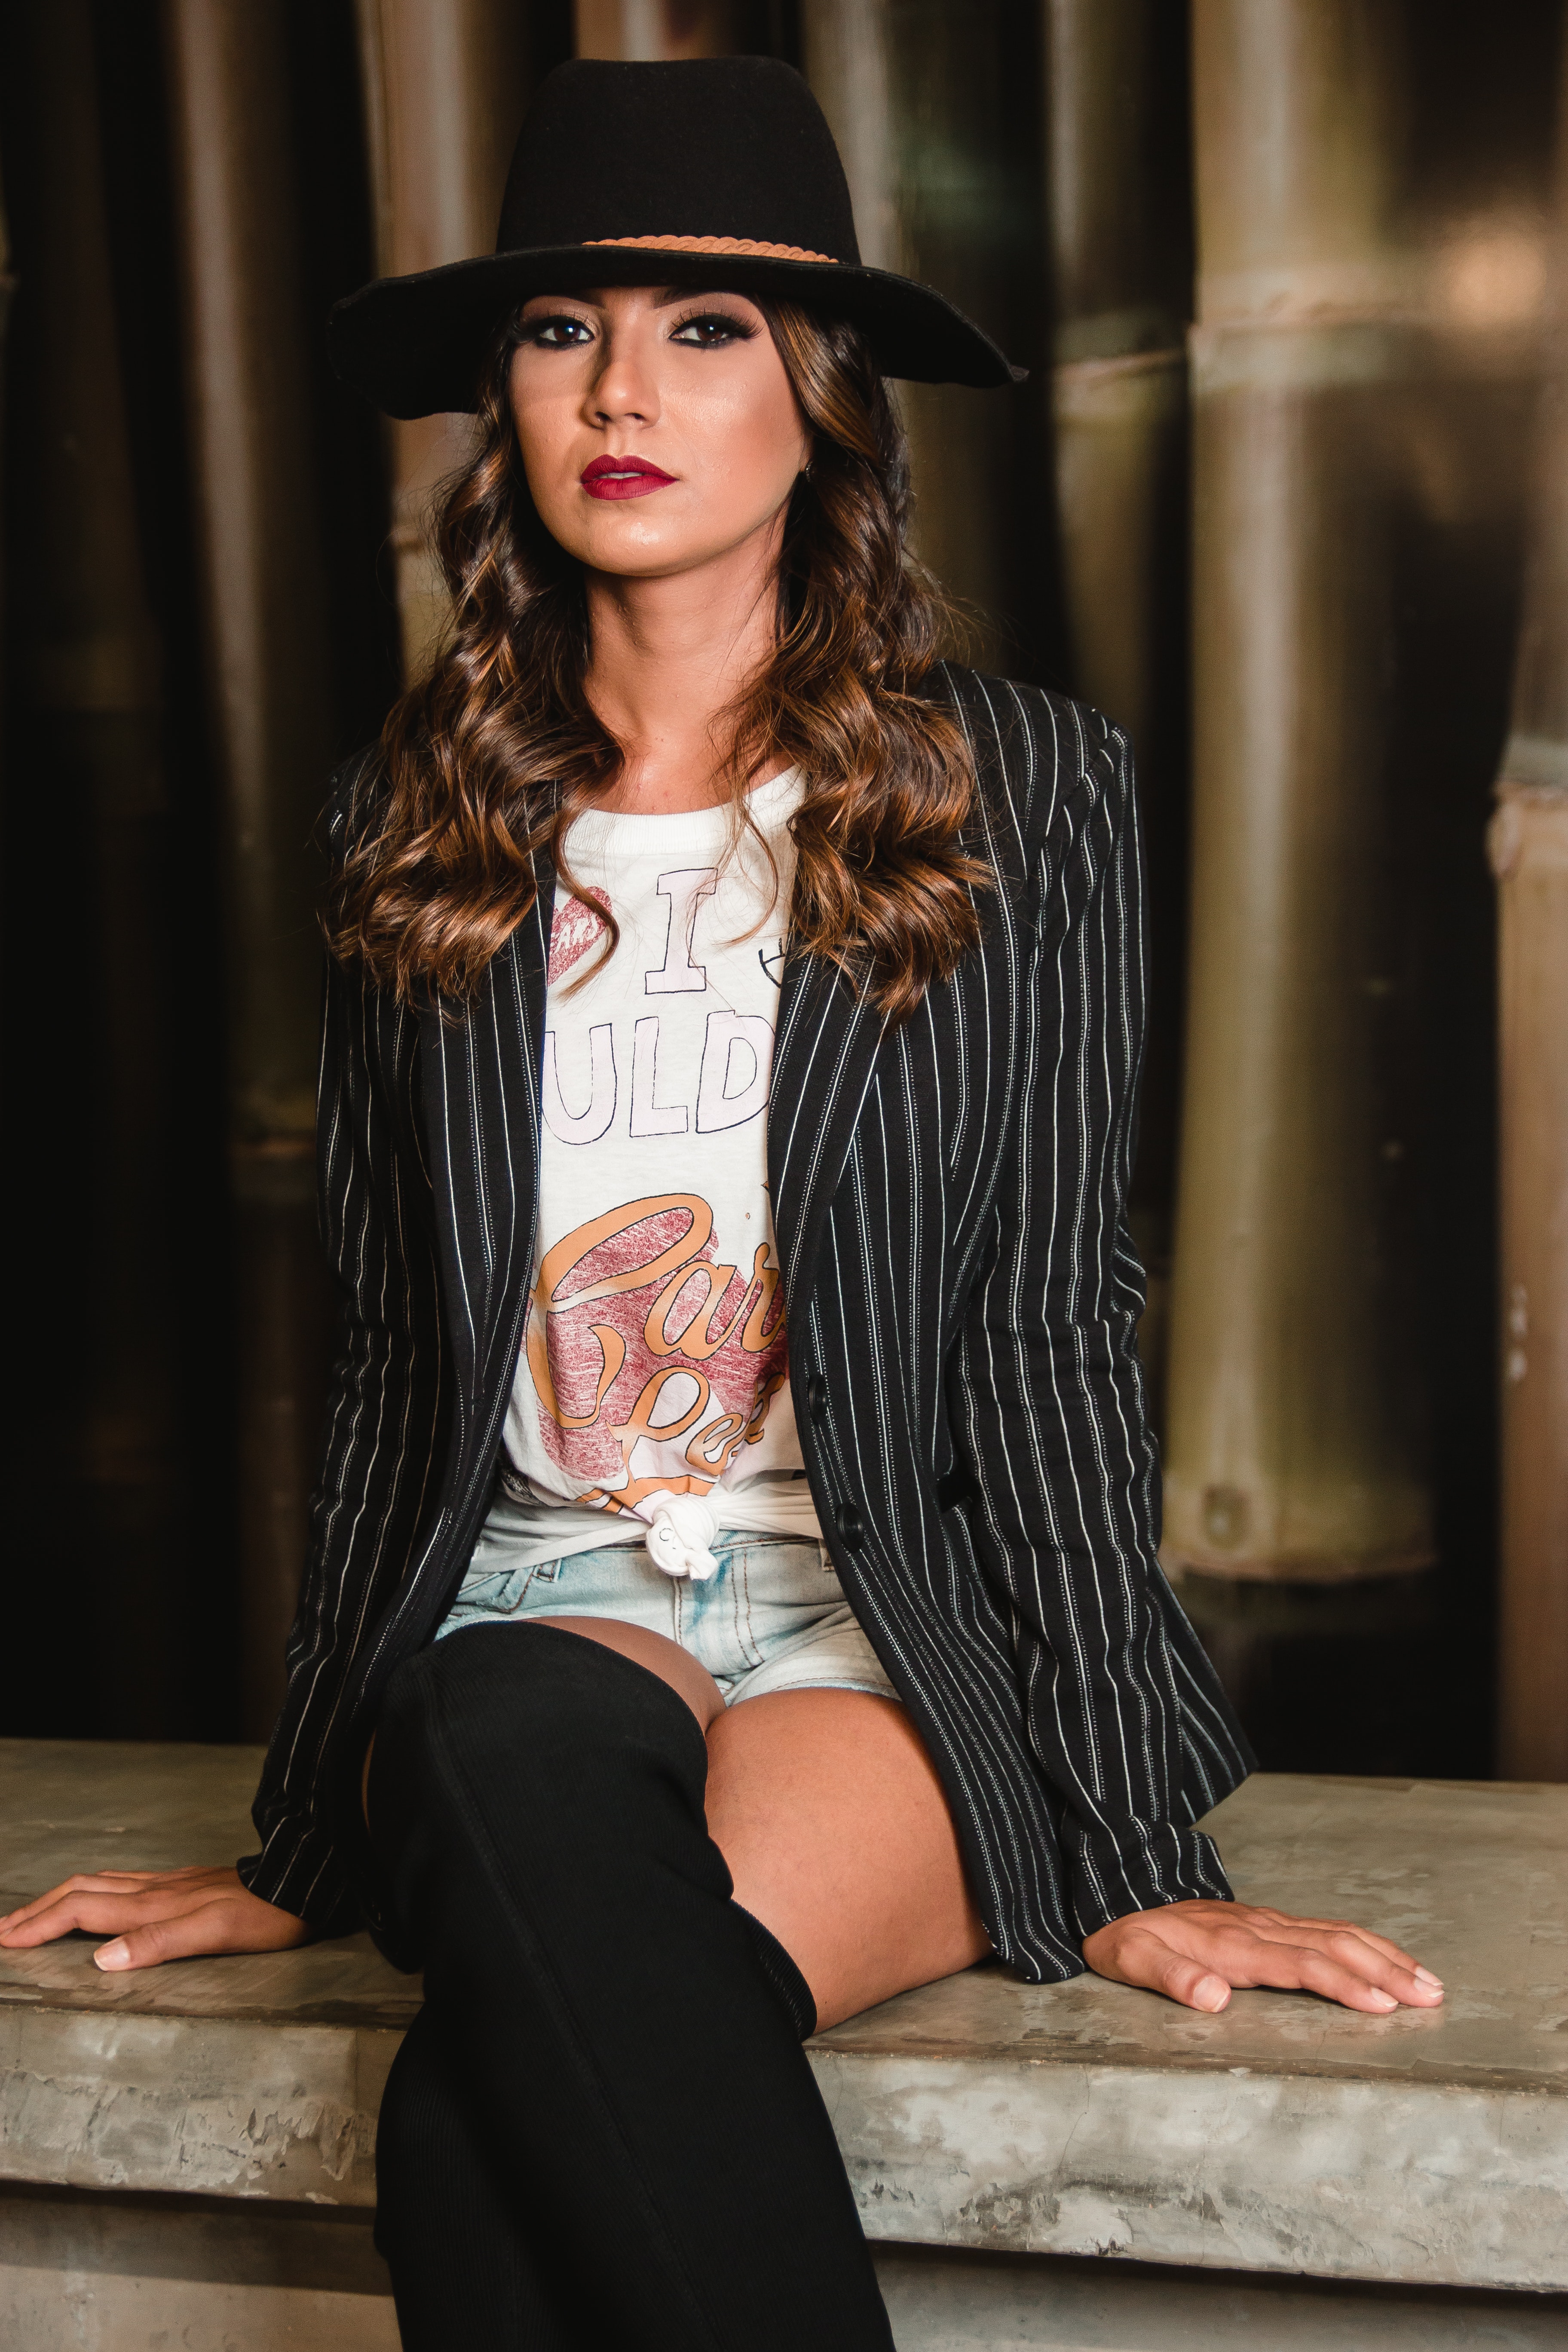
clothing, fashion model, street fashion, fashion, beauty, photo shoot, hat, model, long hair, outerwear, leg, lip, photography, headgear, fedora, fashion accessory, jacket, black hair, fashion design, style, top, blazer, tights, thigh, jeans